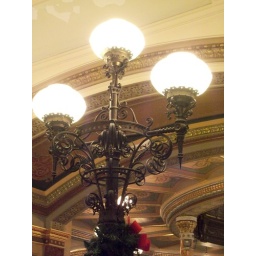
Fixed floor lamp at the bottom of a staircase in the State Capitol.